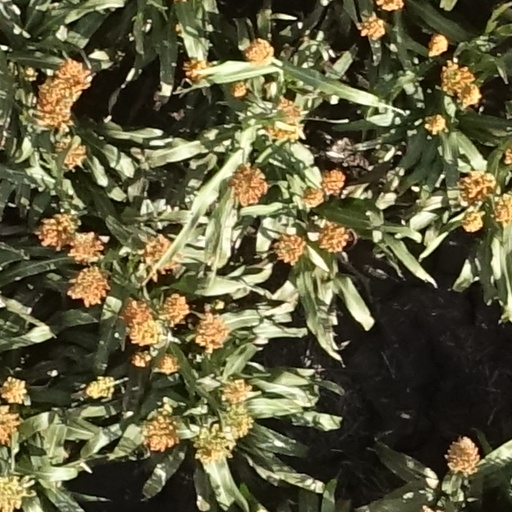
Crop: sorghum